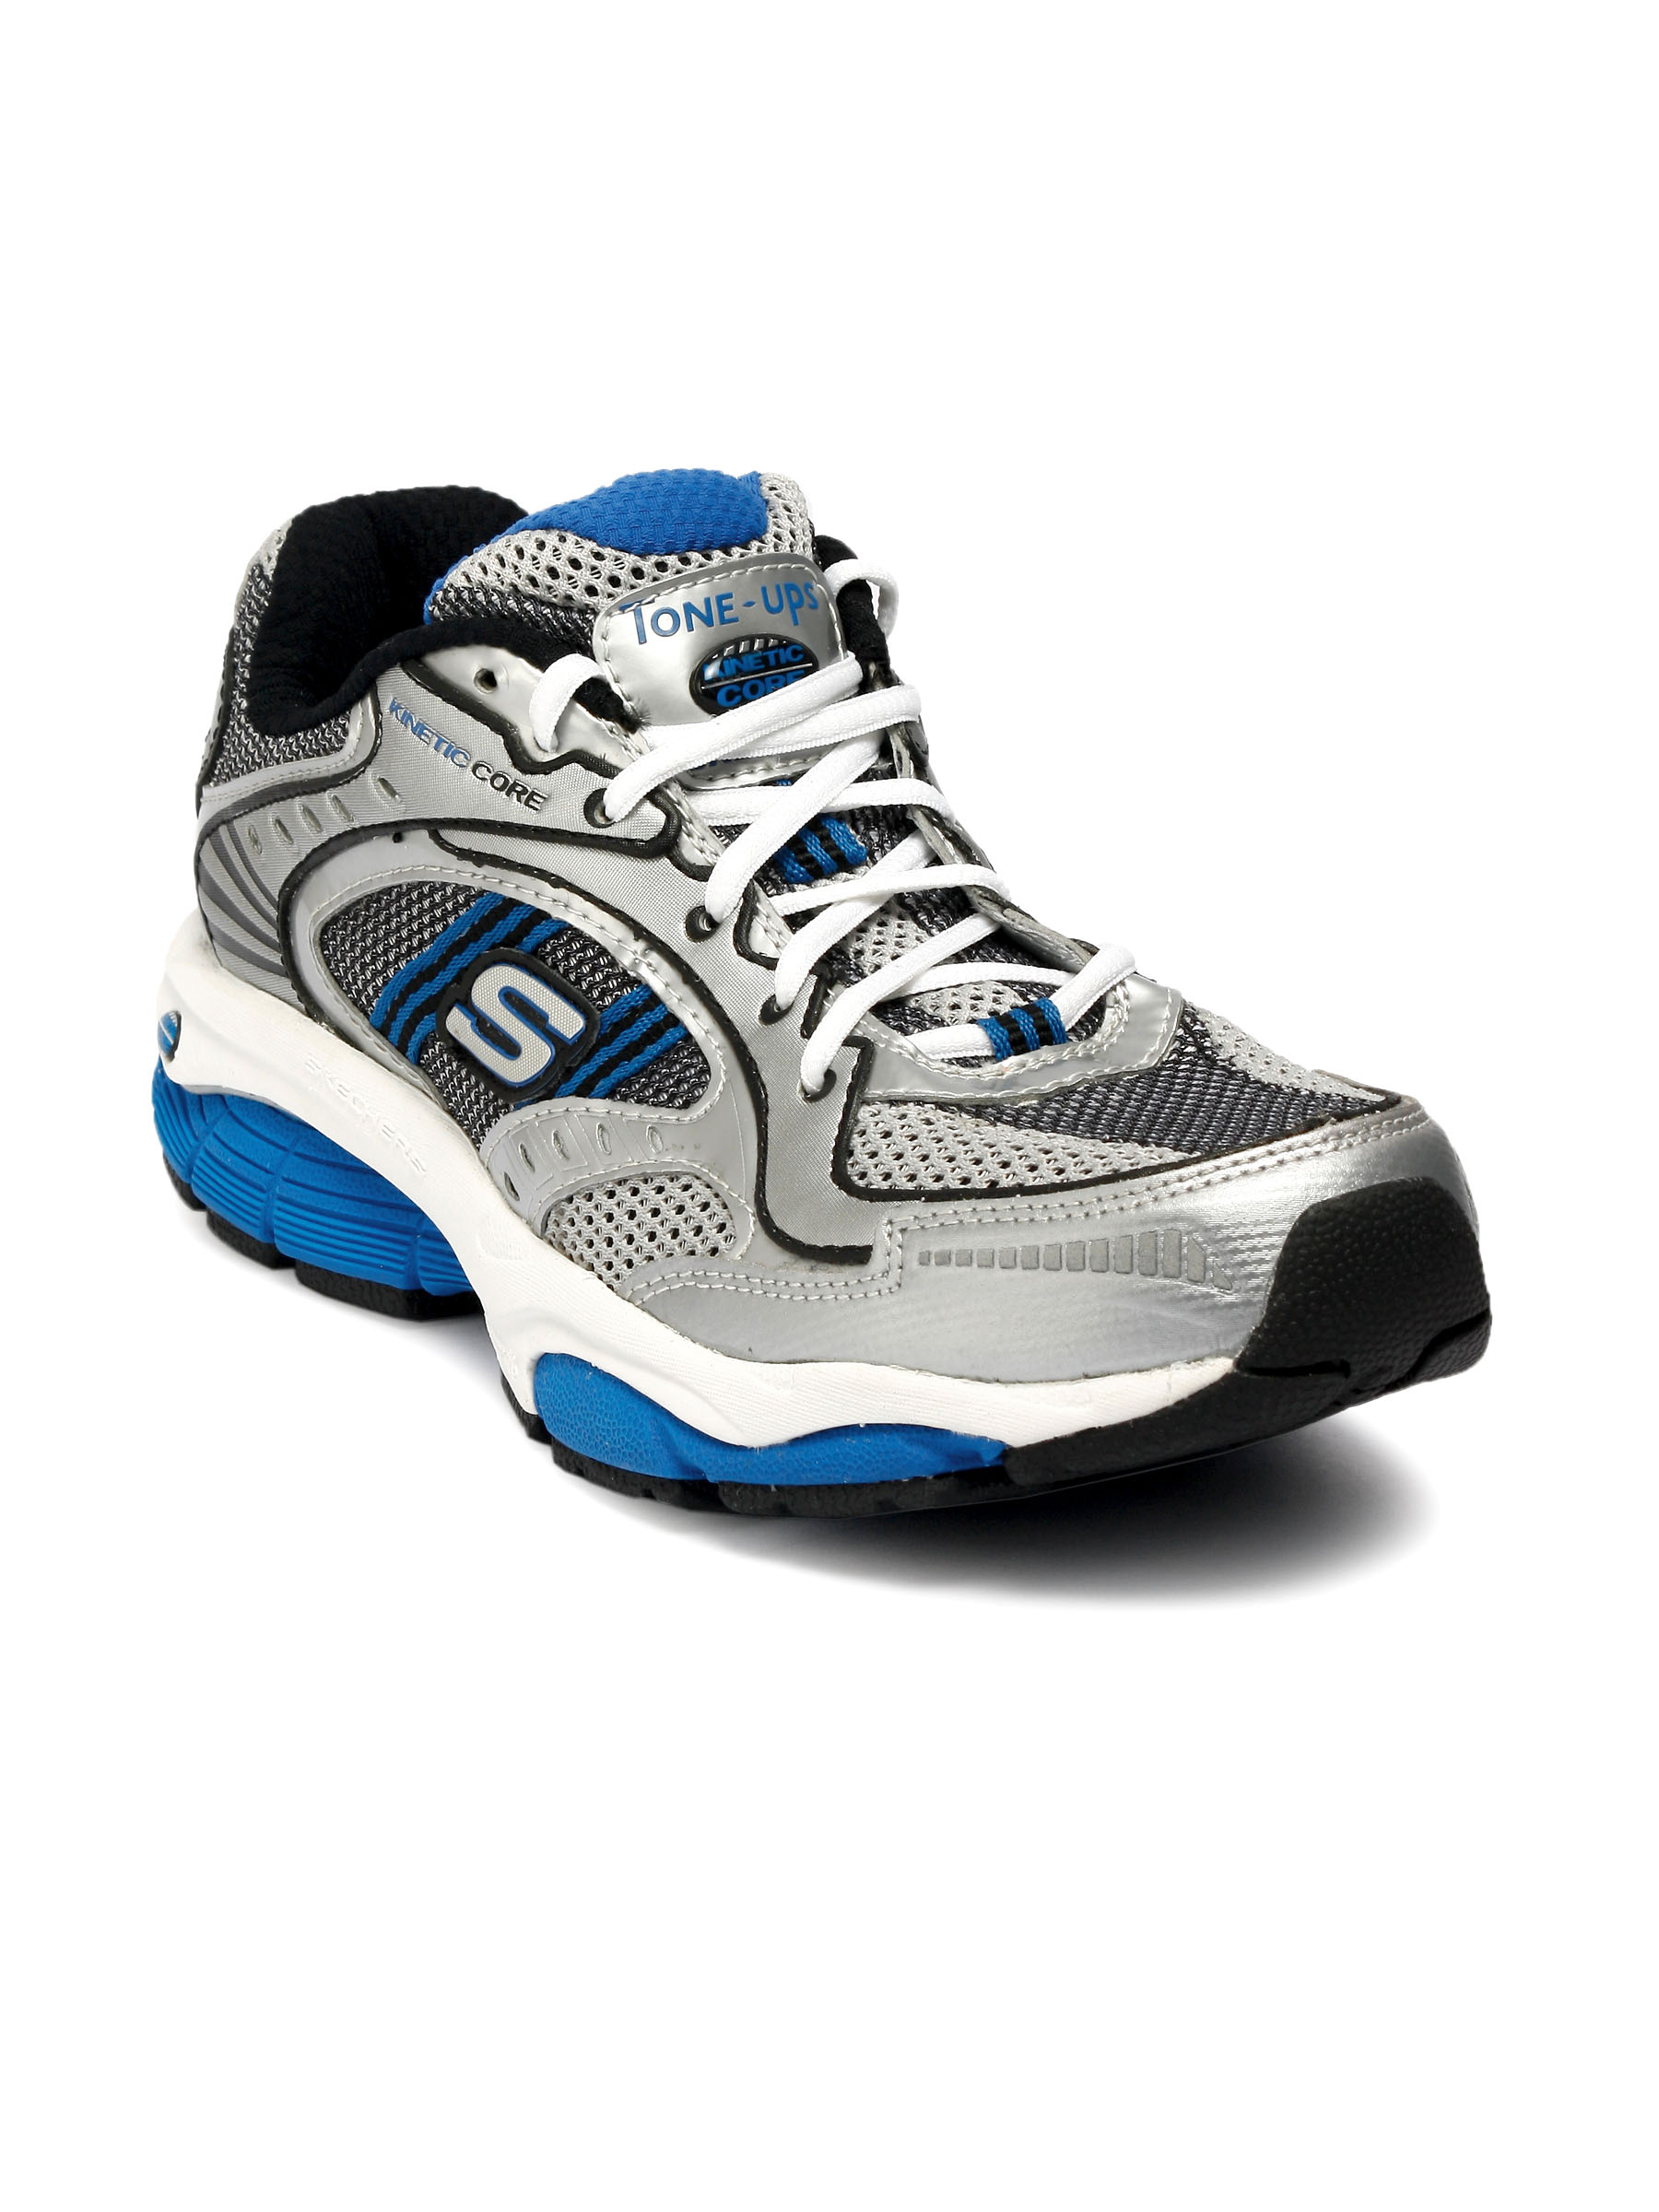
Skechers Men Reliance Silver Sports Shoes
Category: Footwear / Shoes / Sports Shoes
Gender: Men
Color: Silver
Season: Fall 2011
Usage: Sports